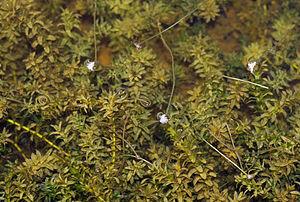
La flore du massif du Jura, région montagneuse s'étendant en France et en Suisse, est riche et diversifiée et compte plus de 2000 espèces. Elle résulte d'une grande diversité de milieux naturels engendrés par des conditions écologiques variées liées à la géomorphologie, la nature des roches et des sols, l'altitude et l'exposition, etc.